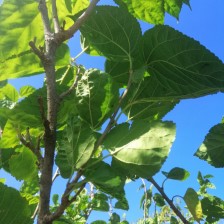
Variety: BlackAustralia